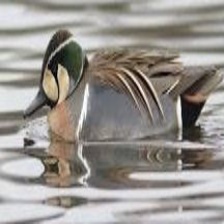
Species: BAIKAL TEAL
Scientific name: ANAS FORMOSA
ImageNet parent category: drake